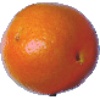
Label: tangelo